Geography of Nauru

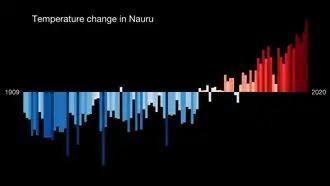
Temperature change in Nauru since 1909 in the context of global warming

Nauru's climate is hot and very humid year-round because of its proximity to the equator and the ocean. Nauru is hit by monsoon rains between November and February, but rarely has cyclones. Annual rainfall is highly variable and is influenced by the El Niño–Southern Oscillation, with several significant recorded droughts. The temperature on Nauru ranges between during the day and is quite stable at around at night.